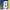
Number: 8